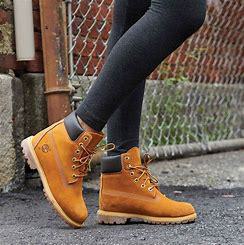
Brand: Timberland
Model: 6 Inch